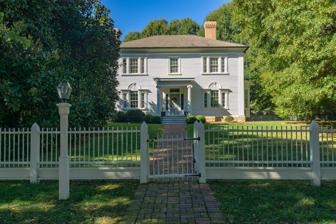
Building: Dr. William Rainey Holt House
Country: United States of America
Year built: 1834
Historic house in North Carolina, United States United States historic place Dr. William Rainey Holt House U.S. National Register of Historic Places Show map of North Carolina Show map of the United States Location 408 S. Main St., Lexington, North Carolina Coordinates 35°49′15″N 80°15′27″W / 35.82083°N 80.25750°W / 35.82083; -80.25750 Area 1.1 acres (0.45 ha) Built 1834 ( 1834 ) Architectural style Greek Revival NRHP reference No. 83001876 Added to NRHP June 23, 1983 Dr. William Rainey Holt House , also known as The Homestead, is a historic home located at 408 South Main Street Lexington , Davidson County, North Carolina . History and description The house was built in 1834, and is a two-story, three-bay, Greek Revival style frame dwelling with a hipped roof.  It features Palladian windows and has a double-pile center-hall plan . It was remodeled about 1892 and 1900, and a rear addition was added in 1949.  Also on the property is the contributing former servants quarters called by the Holt family "Lizzie's house". The Homestead has windows, sidelights and other Palladian details characteristic of the pattern books of architect Asher Benjamin . It was added to the National Register of Historic Places in 1983. William Rainey Holt Dr. William Rainey Holt William Rainey Holt was a Pennsylvania -trained physician who practiced medicine after relocating to Davidson County. An ardent secessionist , Dr. Holt had three sons killed during military service for the Confederacy in the Civil War . His home was occupied by Union Army soldiers. Following the war, Holt spent an increasing amount of time at his plantation Linwood , located southwest of Lexington, where he operated a scientific farm on his 1,600 acres (6.5 km 2 ). As president of the North Carolina Agricultural Society, Holt was among the first to introduce purebred breeds of livestock to the state. References